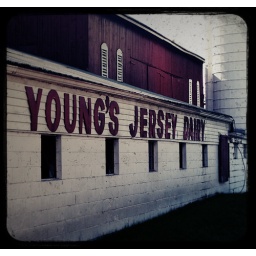
The cow barn at Young's Dairy in Yellow Springs, Ohio.